Frans Luycx

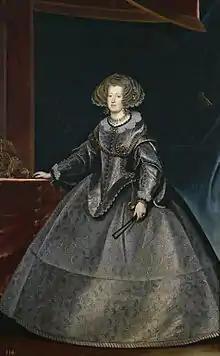
"Portrait of Maria Anna of Spain"

Luycx also had contacts with the court of the Polish–Lithuanian Commonwealth monarch, Władysław IV Vasa starting from 1637, as is confirmed in accounts preserved in Stockholm (his name being spelled as Luix). The Polish king probably visited the artist's atelier during his visit to Vienna in 1638. The 1640 settlement says about the payment by Polish agent in Vienna to "Leic, painter, for three effigies". Before 1643 Polish prince John Casimir Vasa availed himself of his services for the decoration of his residence in Nieporęt. Among the Polish court commissions are portraits of Władysław IV and his wife Cecilia Renata of Austria (Wilanów Palace in Warsaw, Museum of Art in Łódź, Kunsthistorisches Museum in Vienna and Alte Pinakothek in Munich) and a portrait of King Władysław the Elbow-high, probably one from a cycle, lost during World War II (Gemäldegalerie Alte Meister in Dresden).